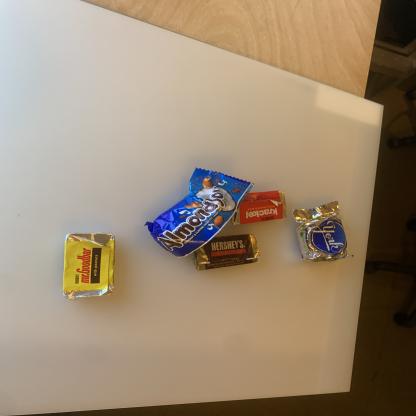
Label: plastics